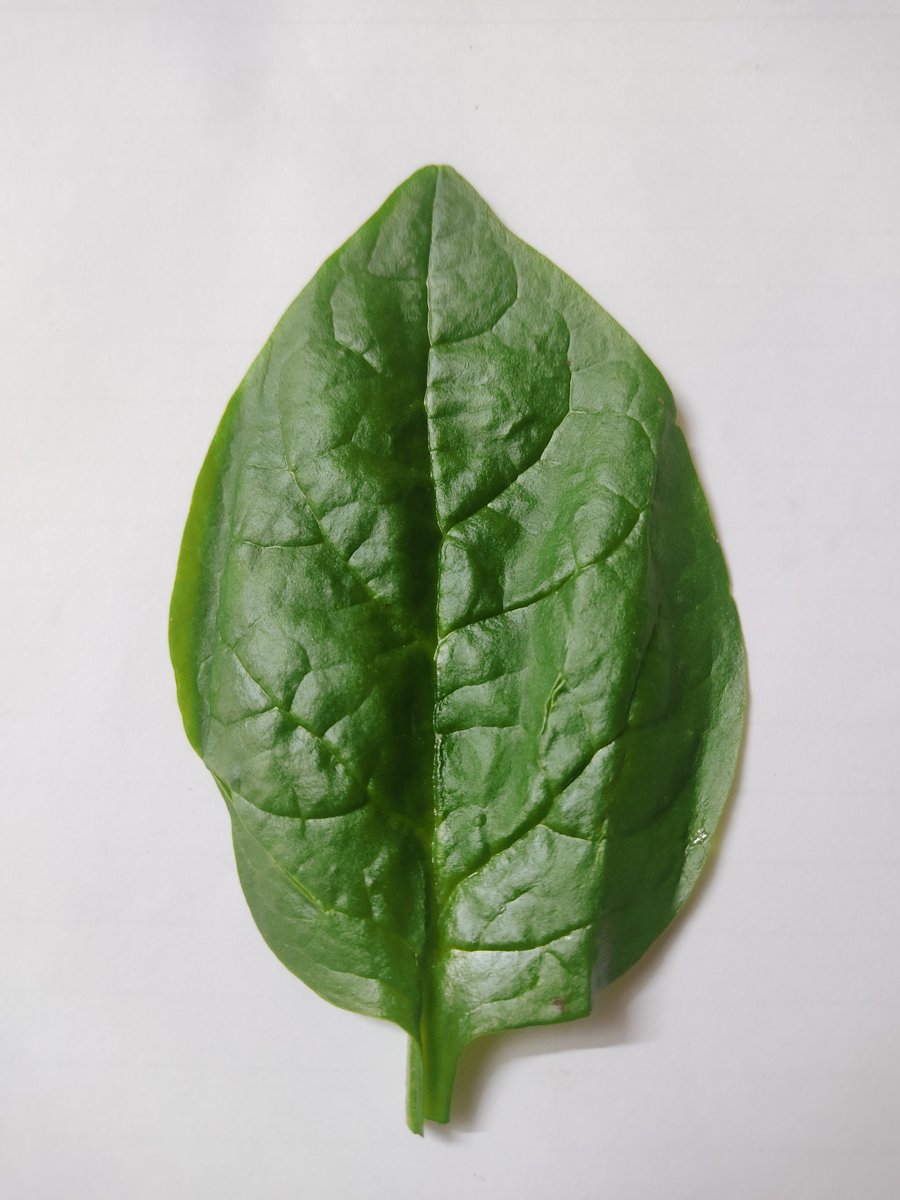
Label: Healthy-Leaf